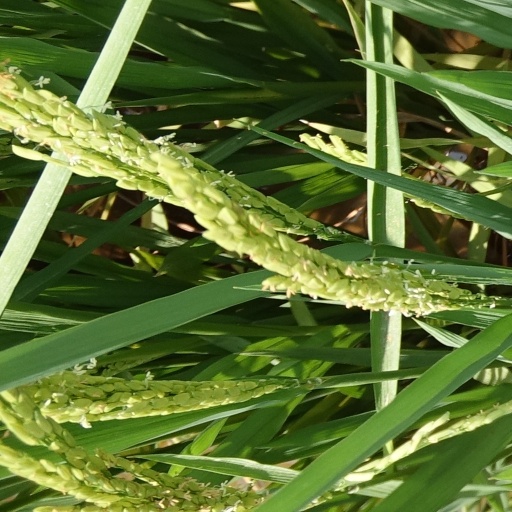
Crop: rice